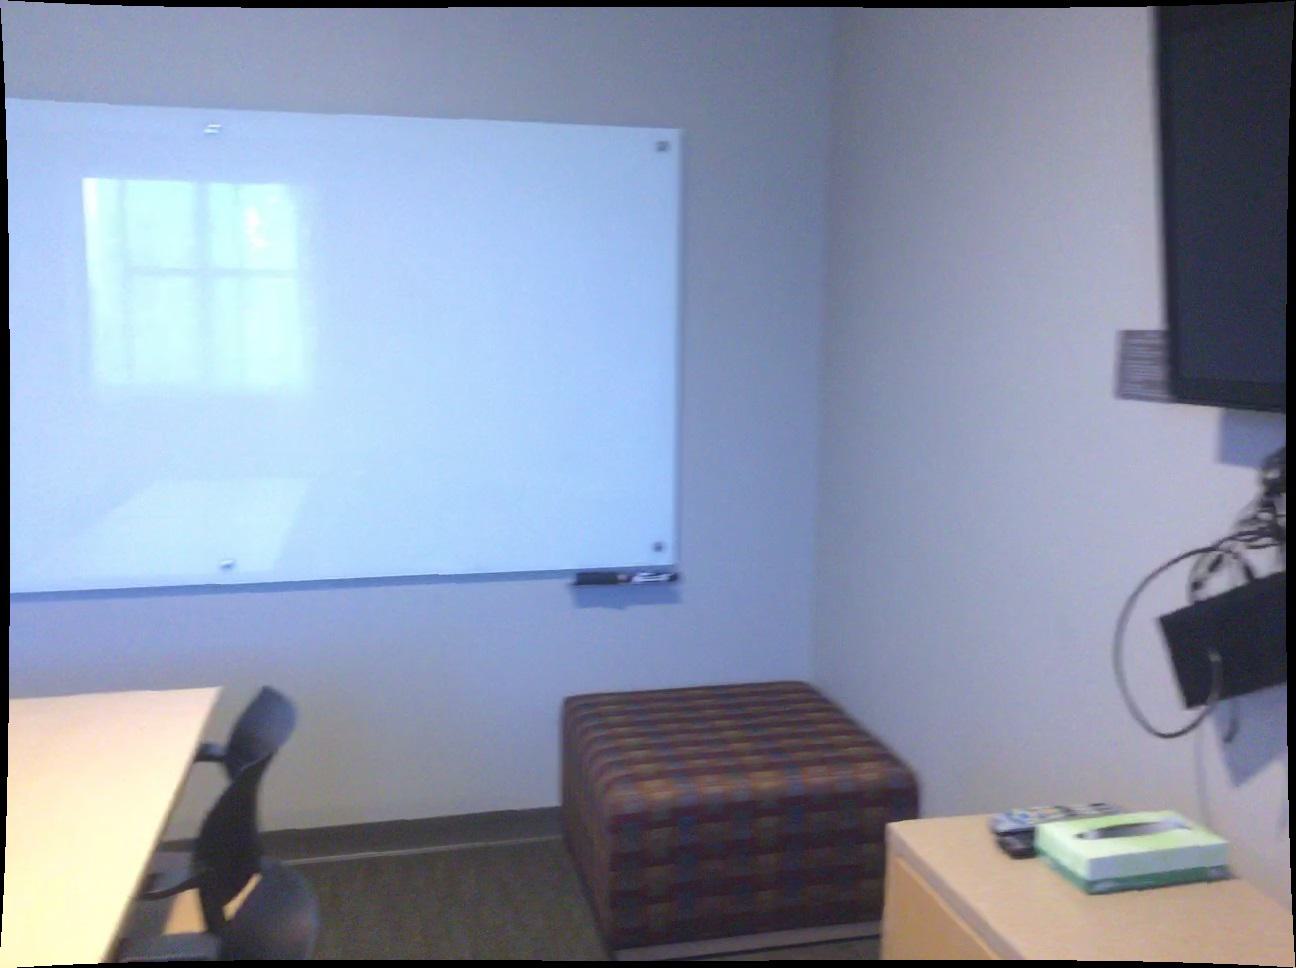
Question: Can the box fit behind the ottoman from the second object's perspective? Final answer should be yes or no.
Answer: No